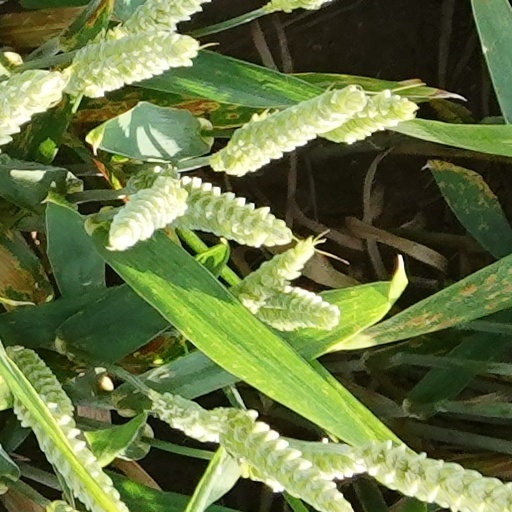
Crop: wheat